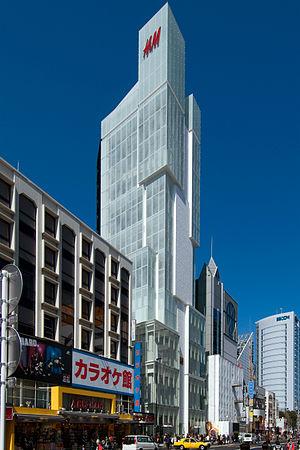
Les relations entre l'Union européenne et le Japon sont établies en 1959. L'UE et le Japon partagent des valeurs communes et entretiennent des relations commerciales fortes, en particulier dans les flux d'investissement.
L'Union européenne entretient des relations bilatérales ou multilatérales avec la plupart des pays et des grandes organisations internationales de la planète. Avant la mise en place d'un service diplomatique propre aux instances de l'Union européenne et du développement en parallèle d'une politique autonome de représentation de l'UE menée par le Haut représentant et les représentants spéciaux en 2009, les échanges diplomatiques, commerciaux, culturels, etc. étaient majoritairement du fait des seuls États membres en leur nom propre.